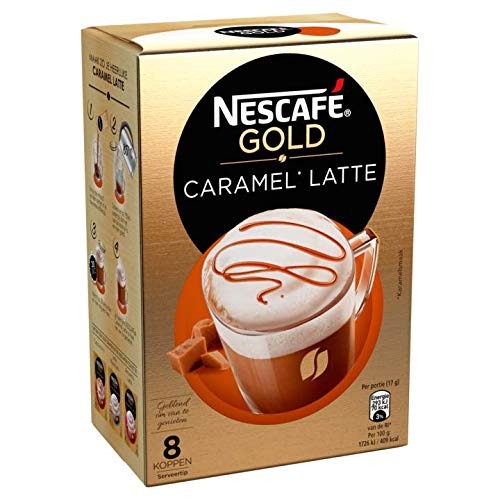
Item Name: Nescafe | Instant Coffee | Latte Caramel | 8 Sticks Per Pack 136gr/4.80oz
Bullet Point 1: Caffeine content description: caffeinated
Bullet Point 2: Specialty: Gluten Free
Bullet Point 3: Item form: Powder
Bullet Point 4: Caffeine content: caffeinated
Bullet Point 5: Container type: Box
Bullet Point 6: Item package dimensions: 7.4 inches
Bullet Point 7: Coffee roast level: medium_roast
Bullet Point 8: Item dimensions: 3.94 inches
Bullet Point 9: Item package weight: 0.4 pounds
Bullet Point 10: Coffee type: instant_coffee
Value: 4.8
Unit: Ounce

Price: 24.92